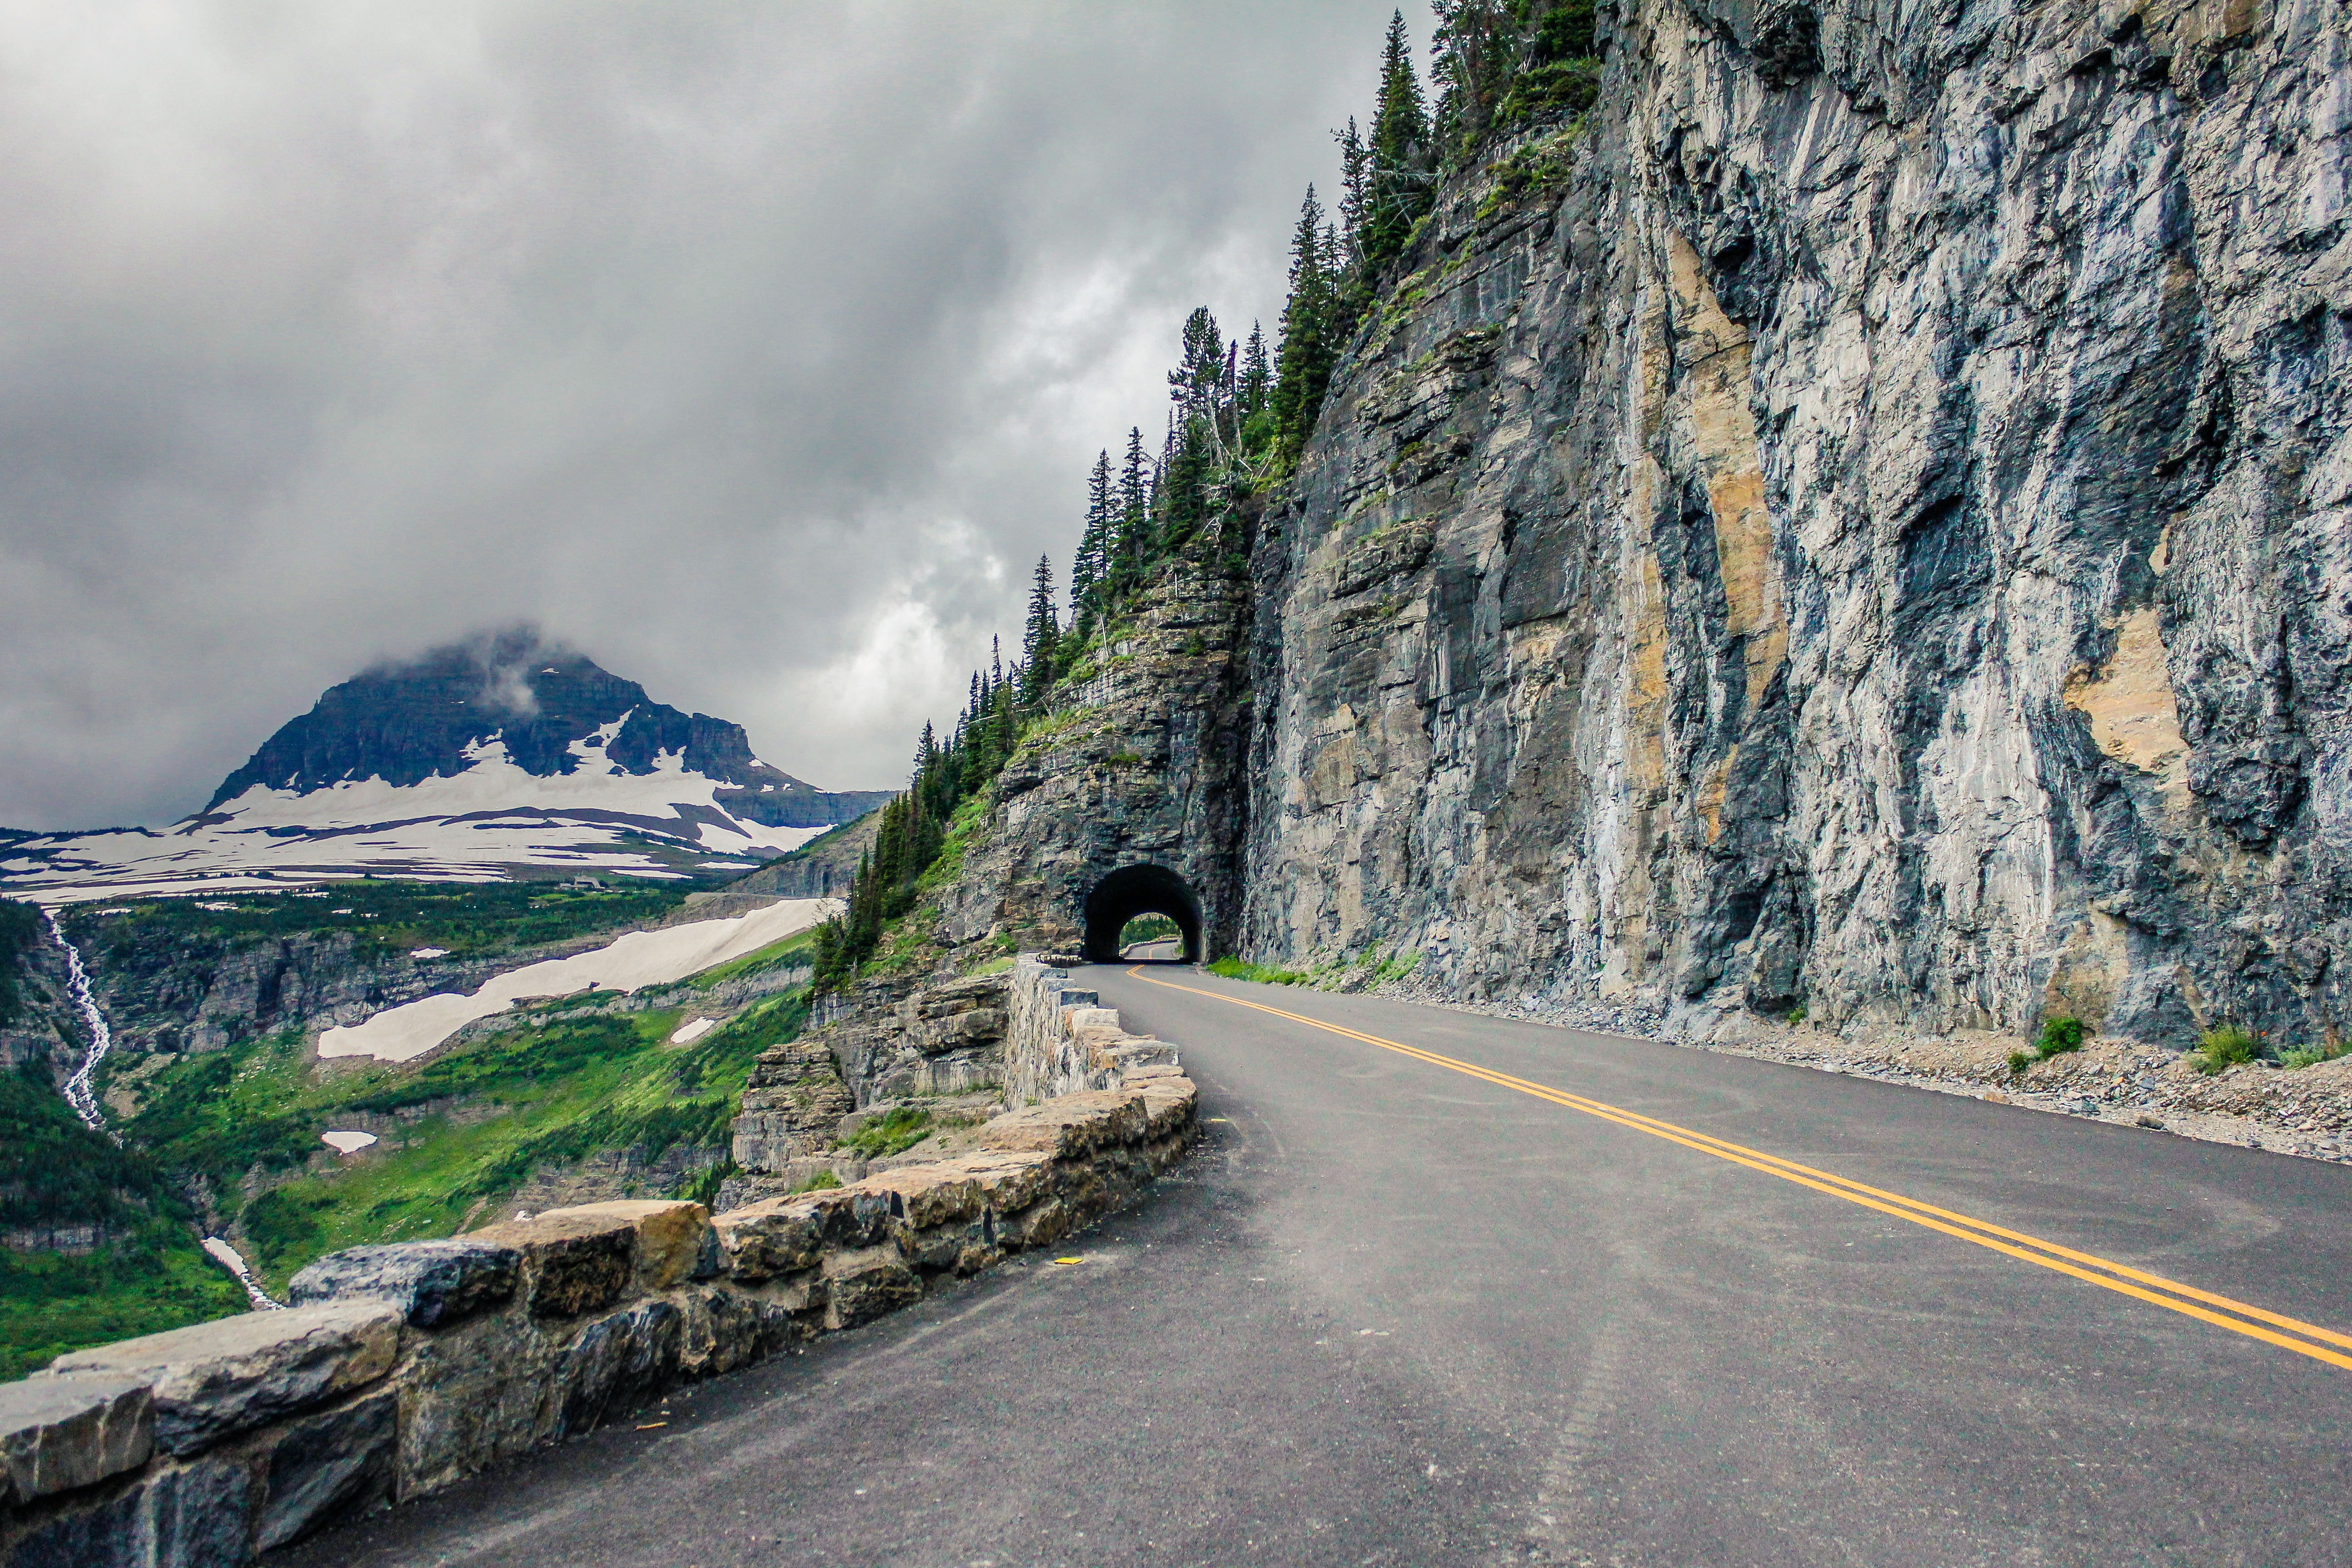
coast, mountain, road, valley, mountain range, cliff, fjord, terrain, road trip, alps, infrastructure, landform, mountain pass, mountainous landforms, geological phenomenon